Anthony Reddick

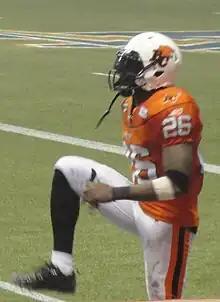
Reddick warming up during the 99th Grey Cup

Anthony Reddick (born December 26, 1985) is an American former football defensive back who played for the BC Lions of the Canadian Football League (CFL). Reddick signed as a free agent with the Lions on April 27, 2010. He played college football for the Miami Hurricanes. In a 2006 brawl, Reddick swung his helmet as a weapon at players on the opposing team. He was one of 31 players suspended for the incident.